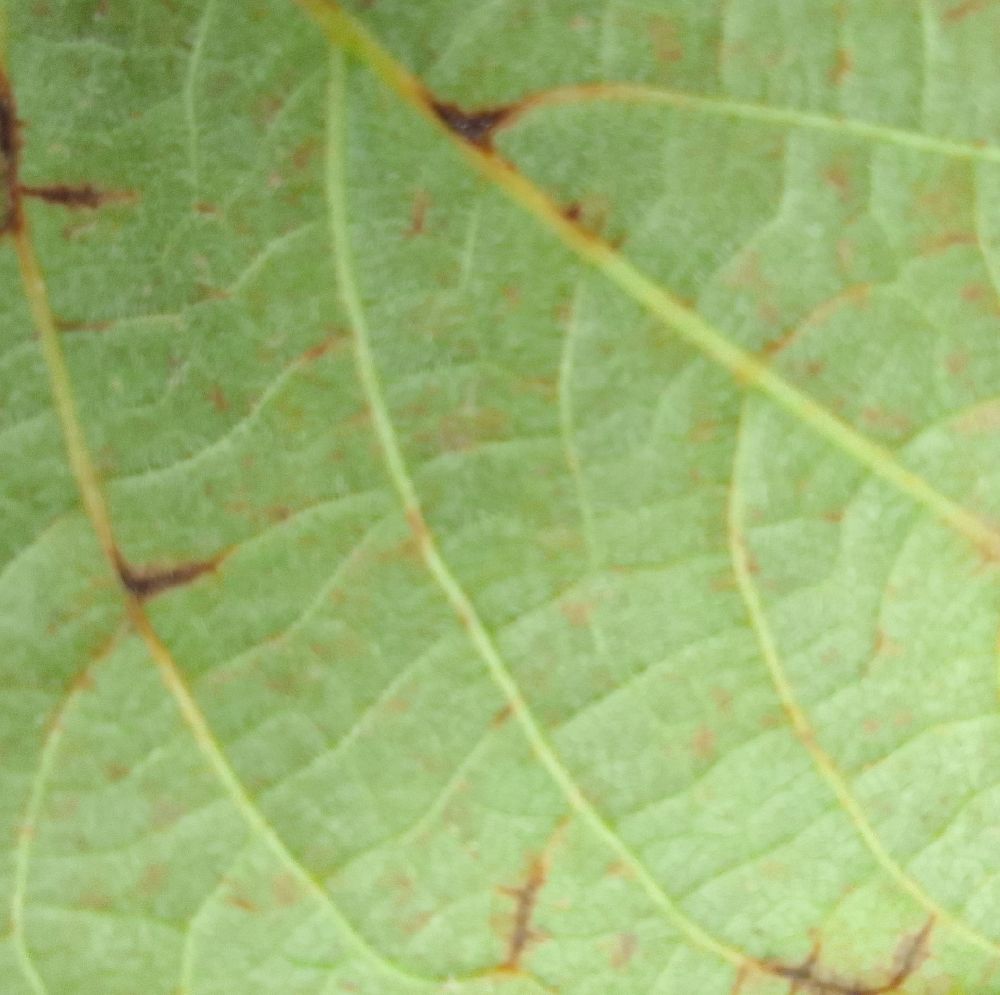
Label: anthracnose